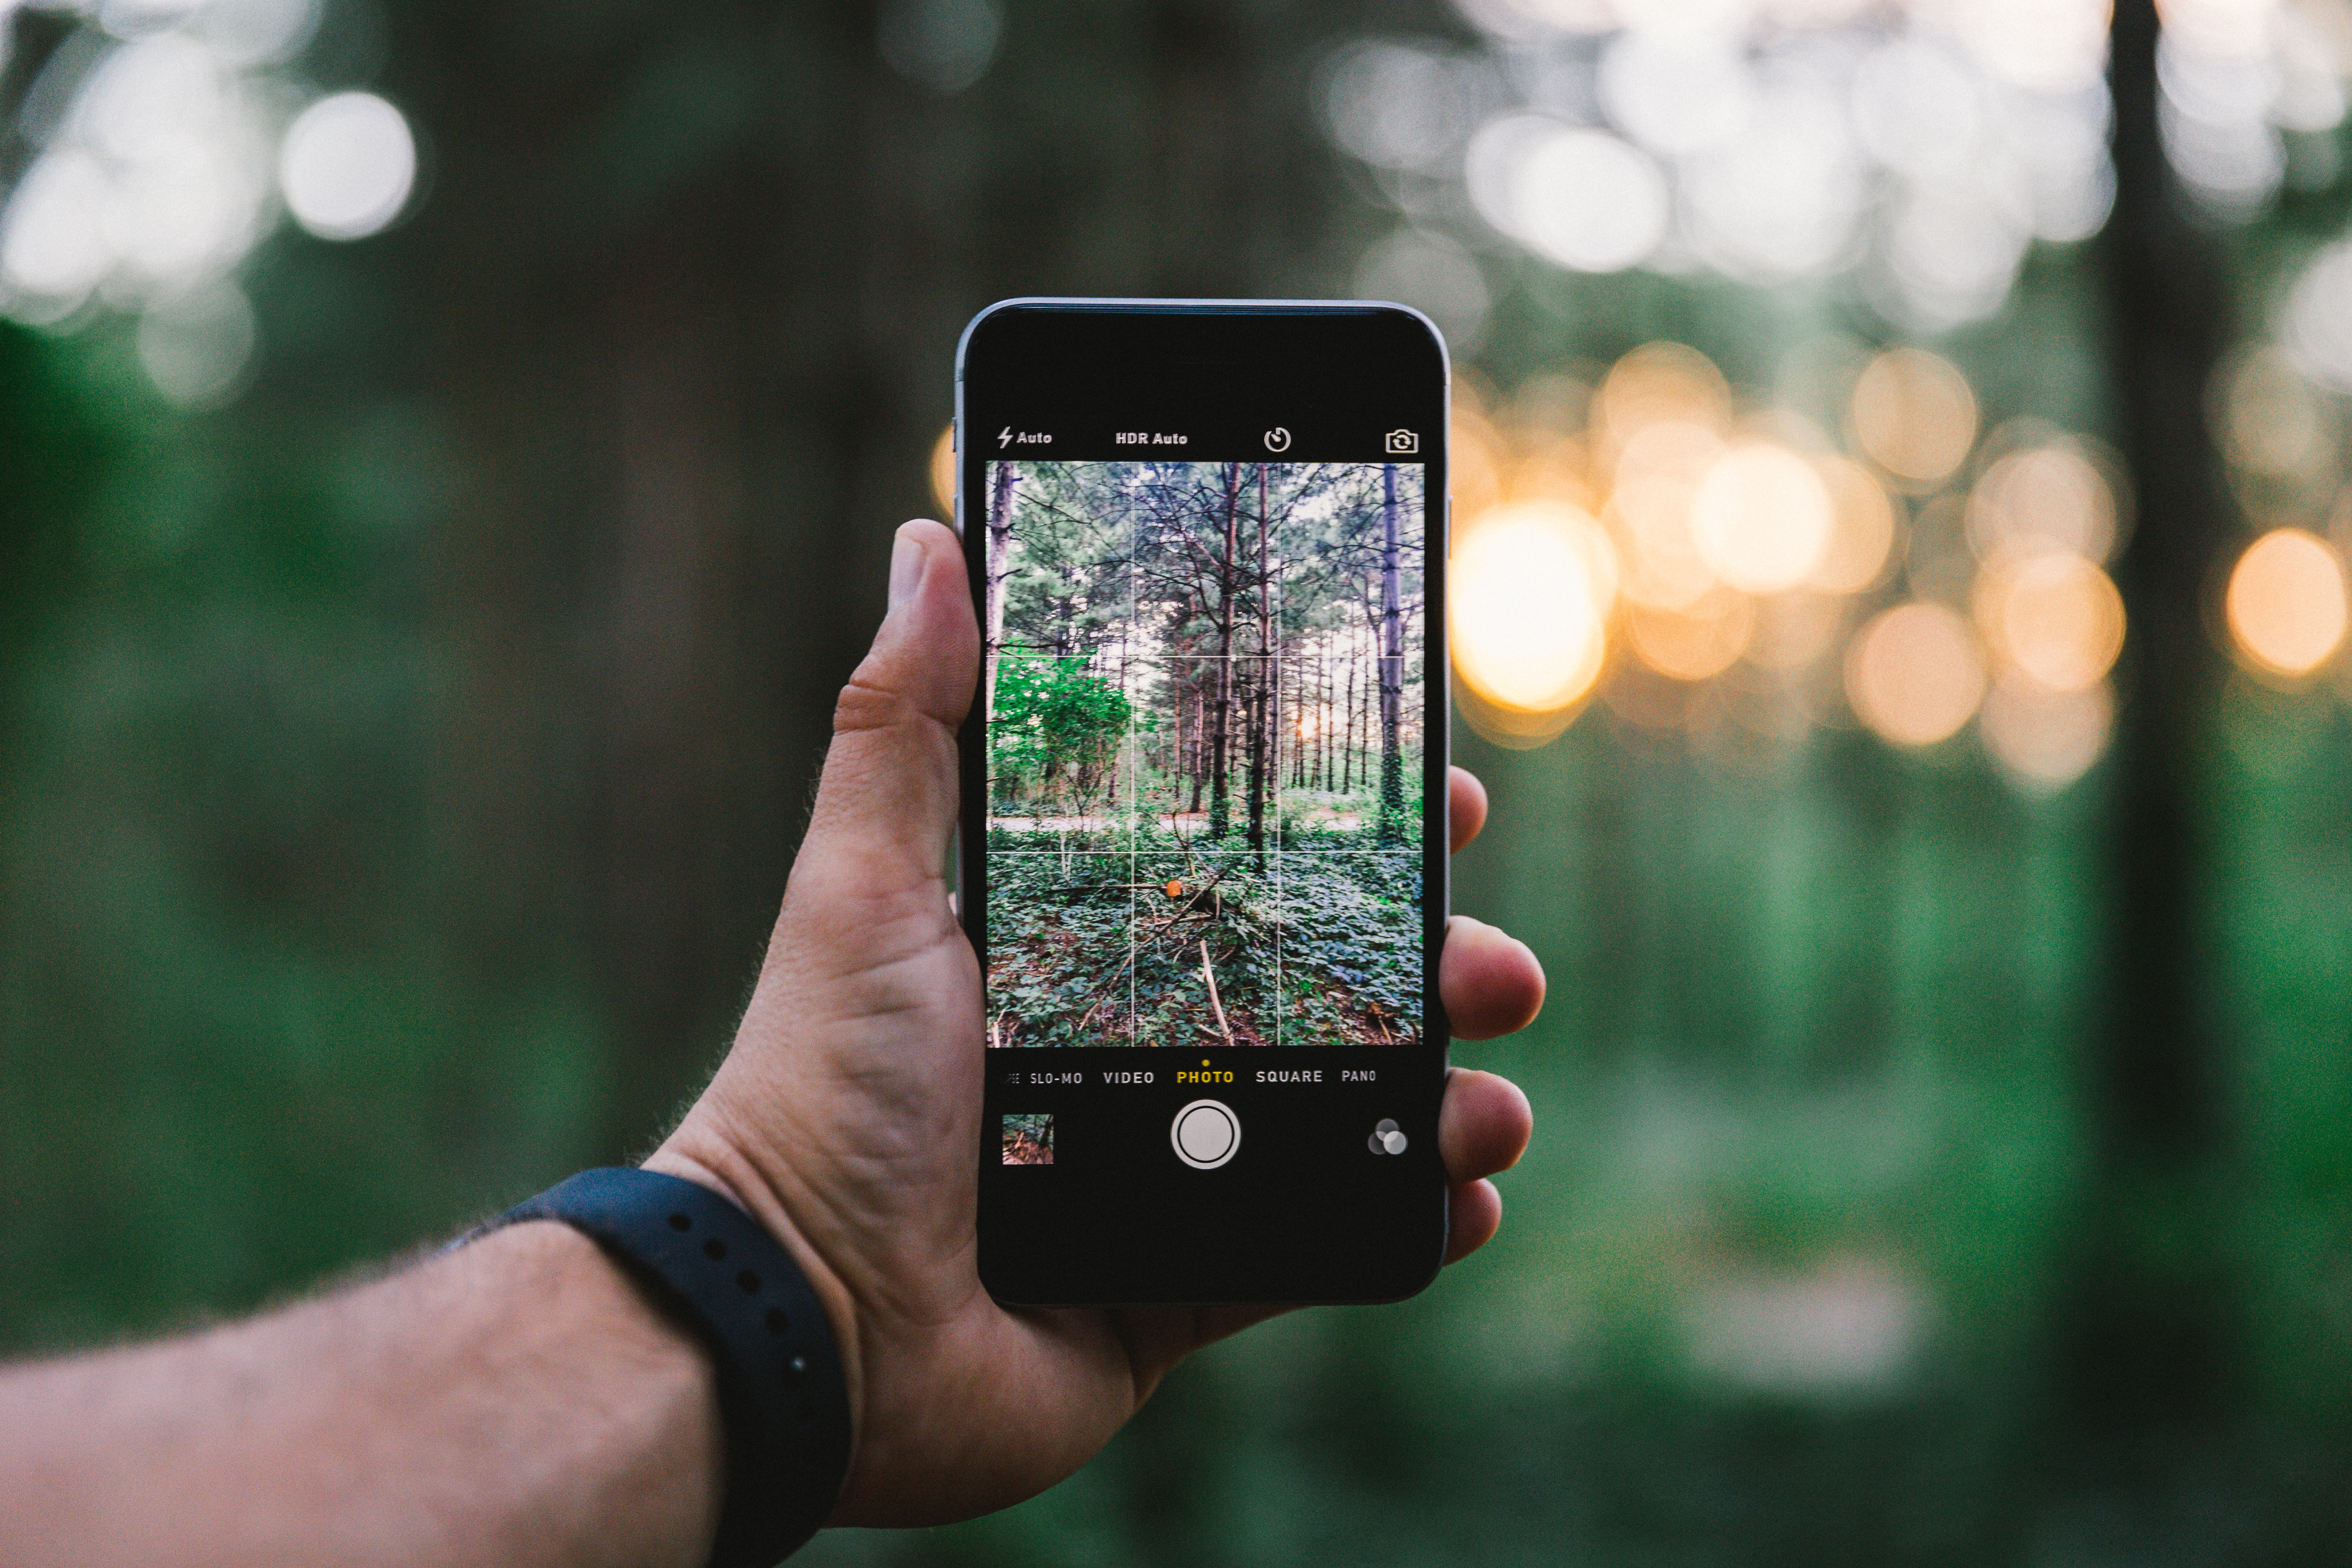
iphone, smartphone, hand, tree, forest, light, technology, photo, green, phone, color, gadget, mobile phone, screenshot